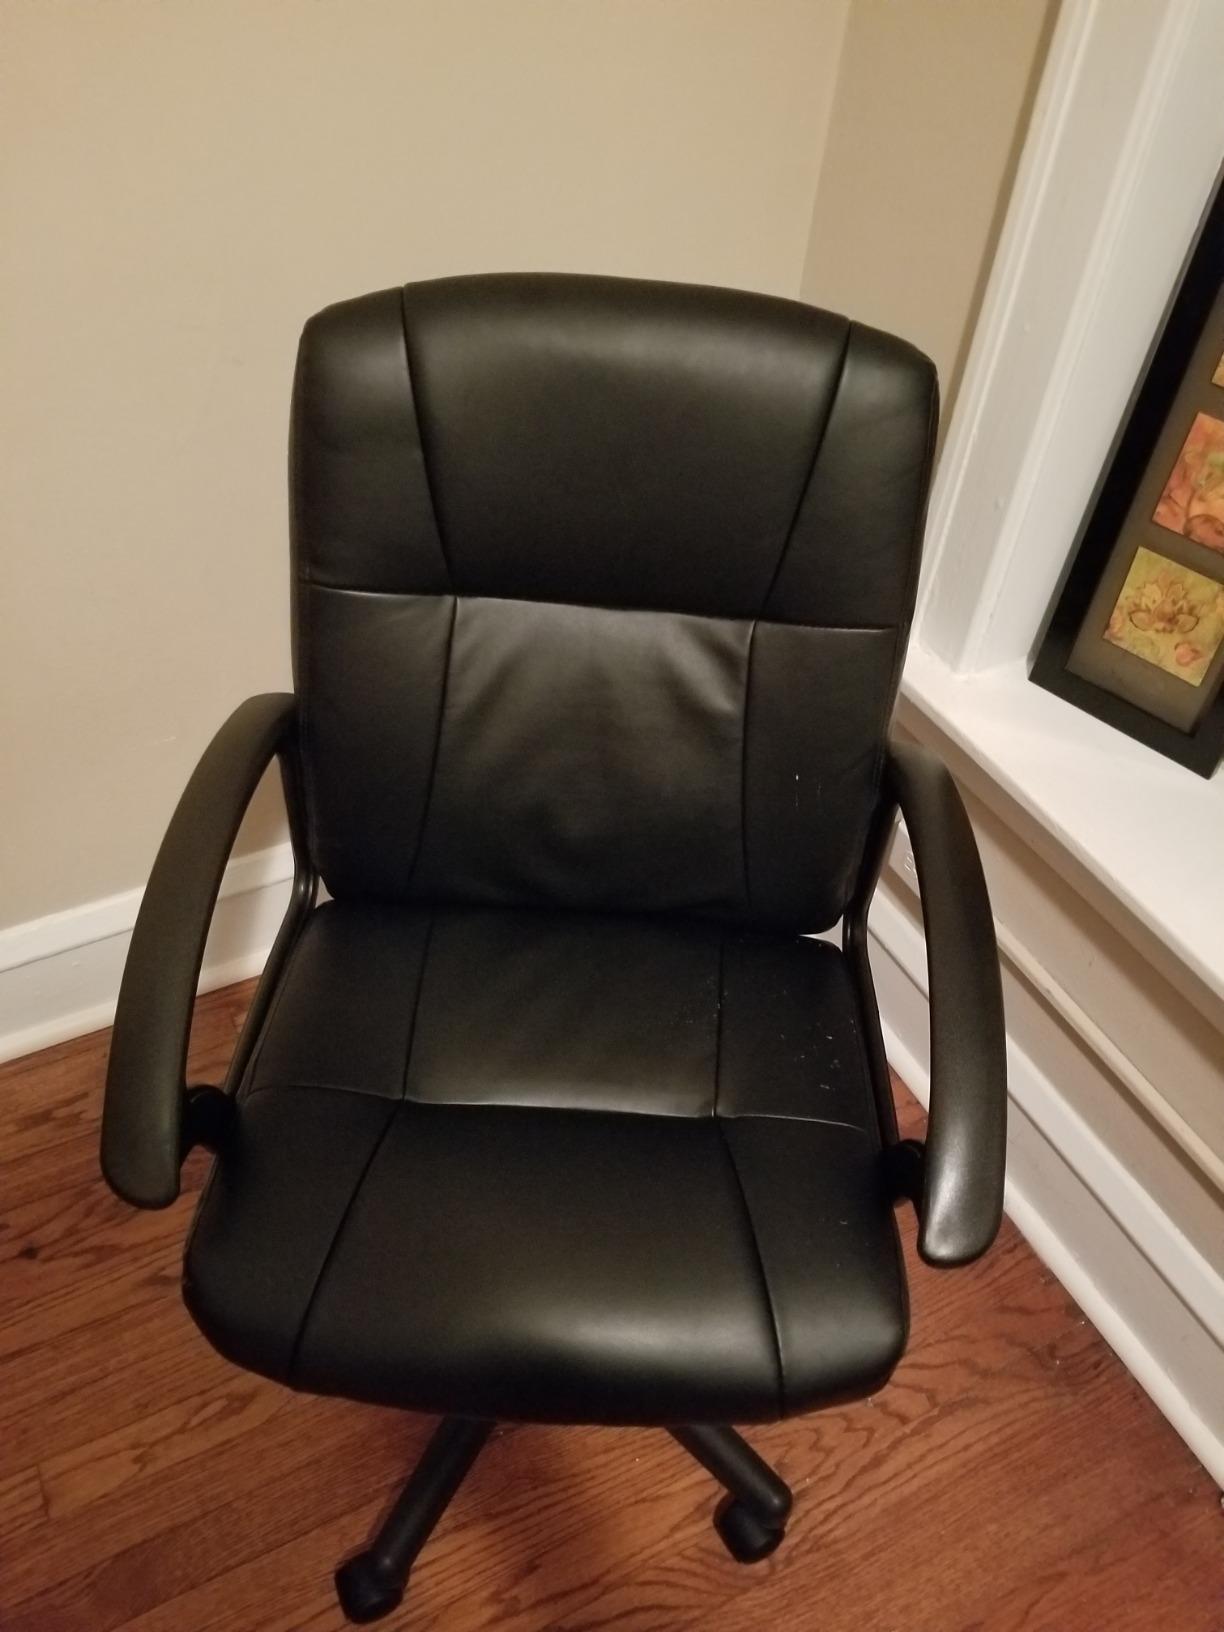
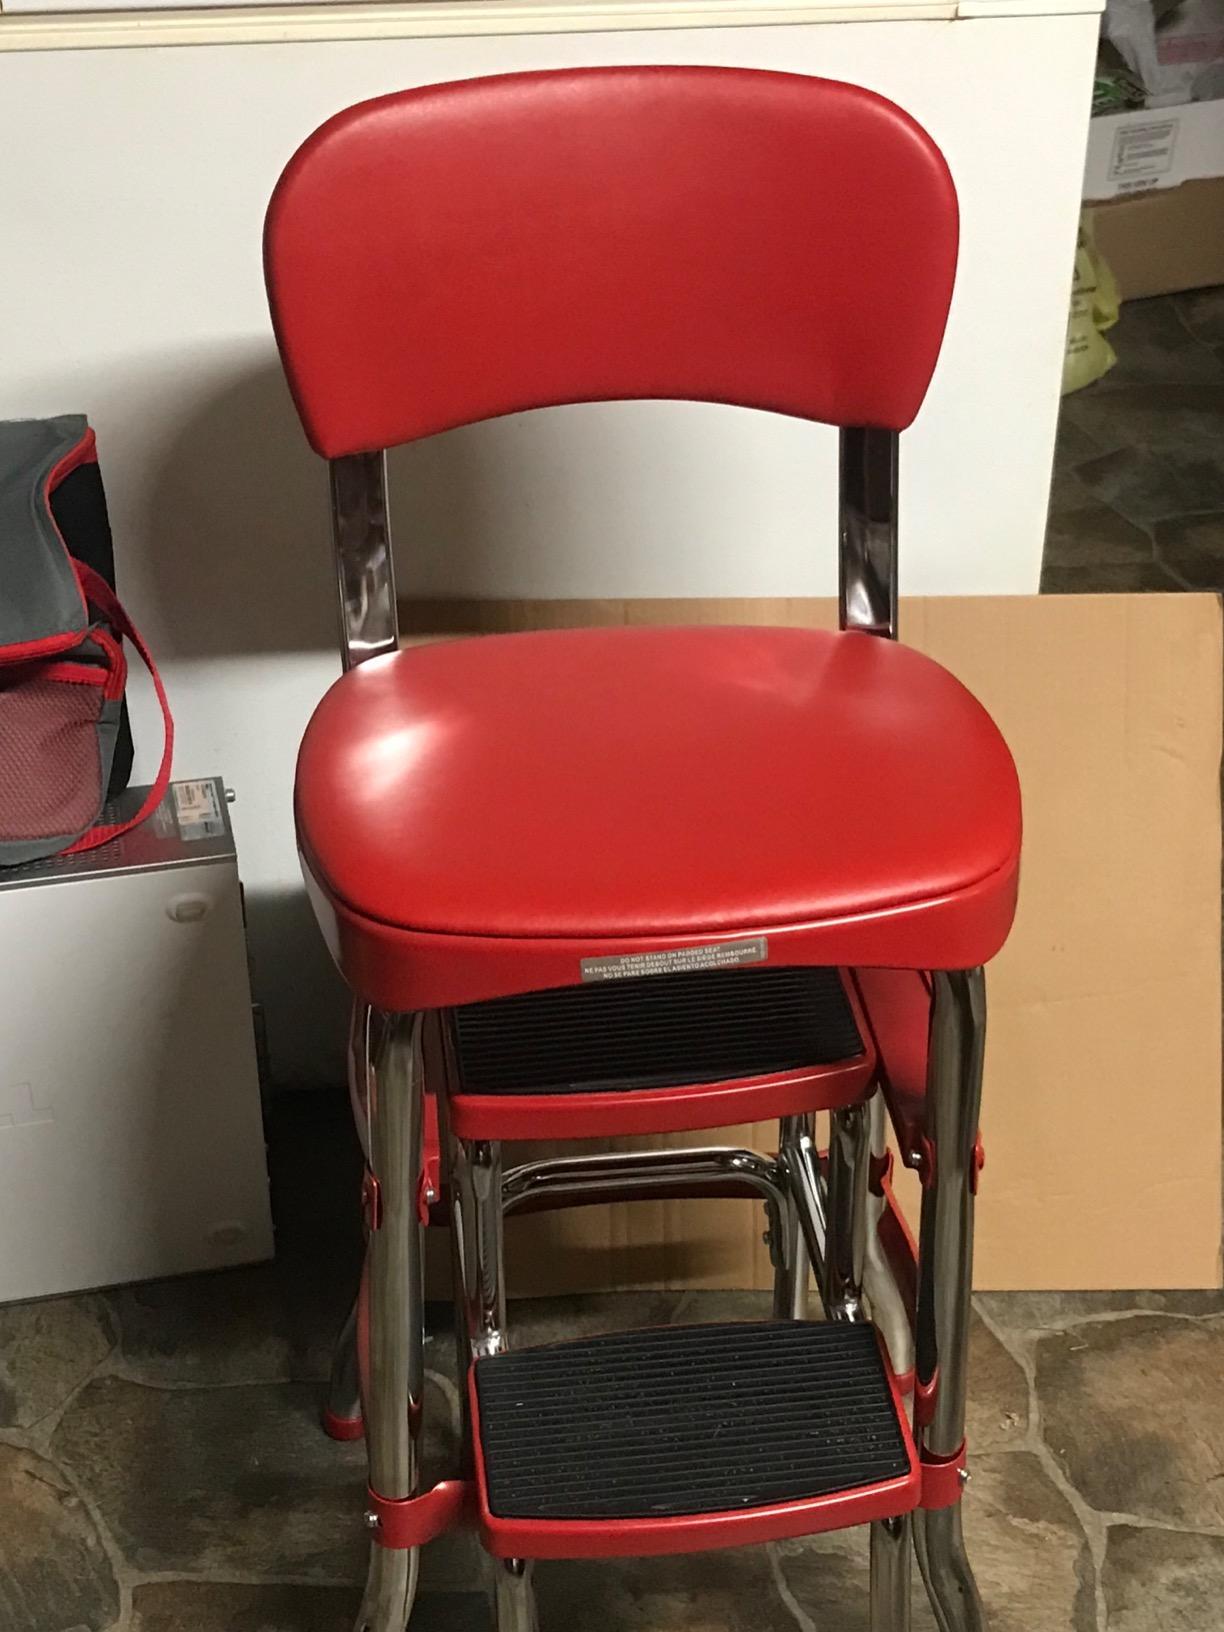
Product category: items_chair
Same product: no